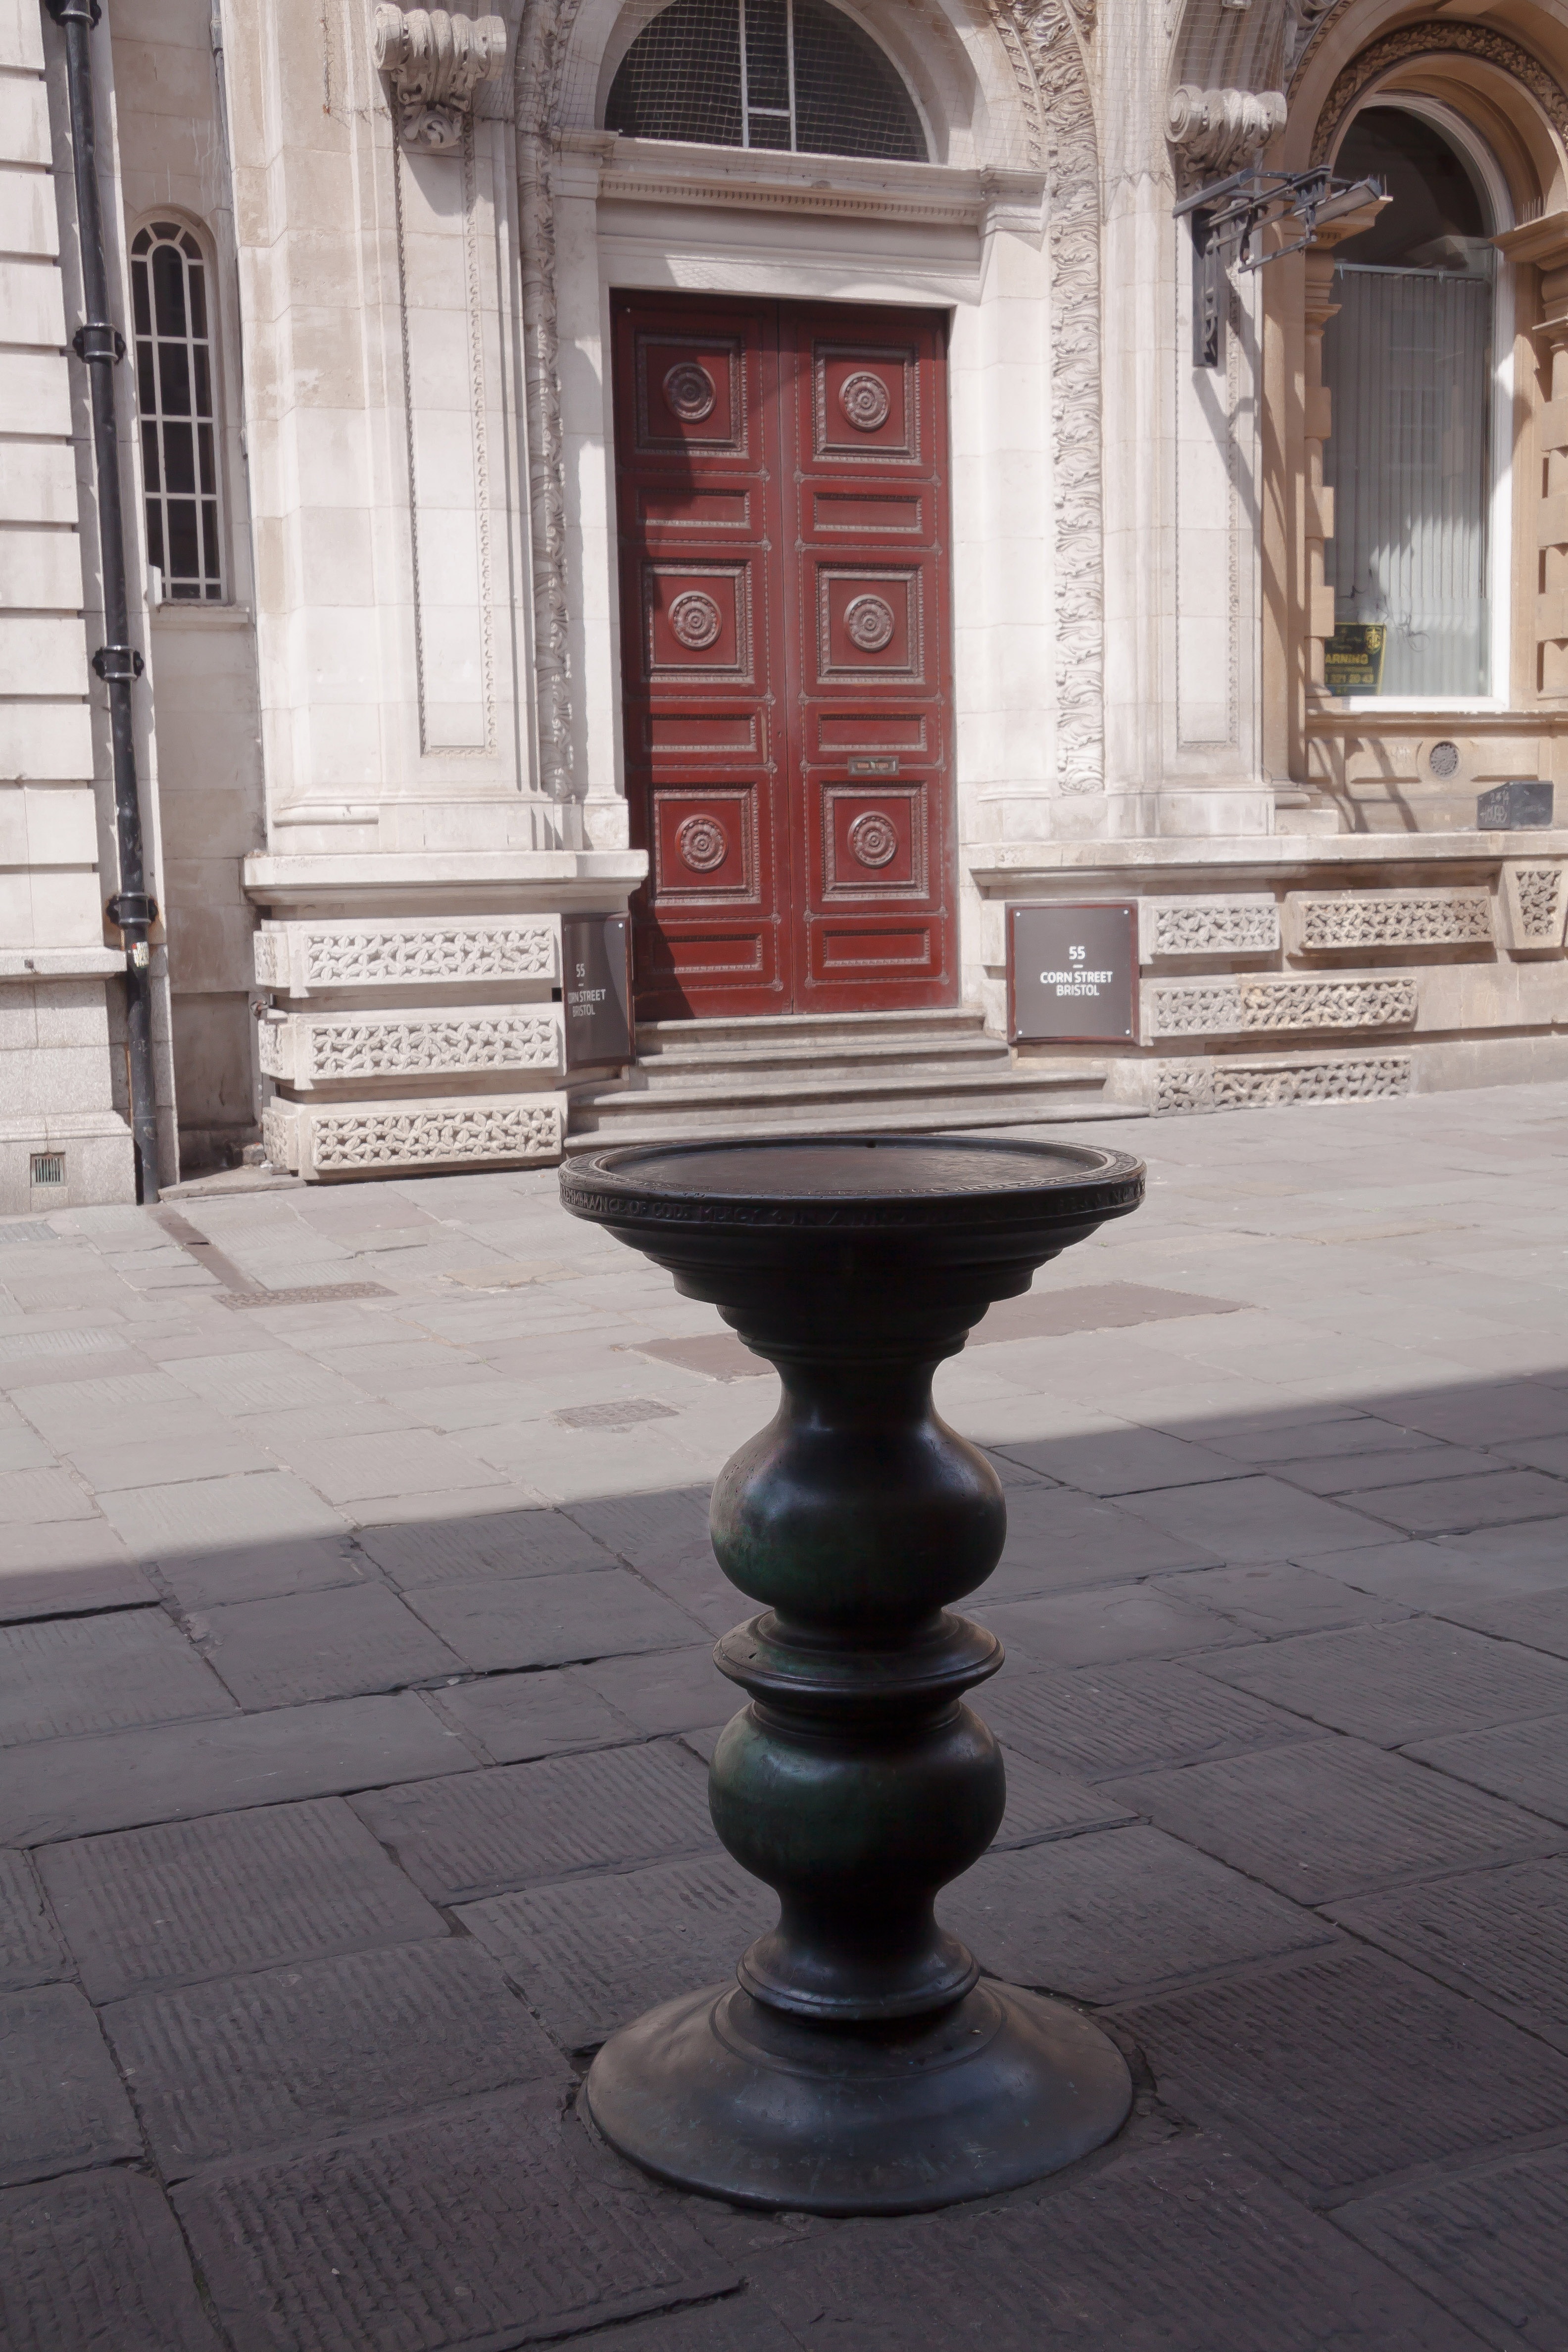
table, architecture, structure, wood, antique, grain, statue, column, lighting, england, sculpture, bronze, historically, bristol, water feature, payment, patina, ancient history, kornmarkt, pay on the nail